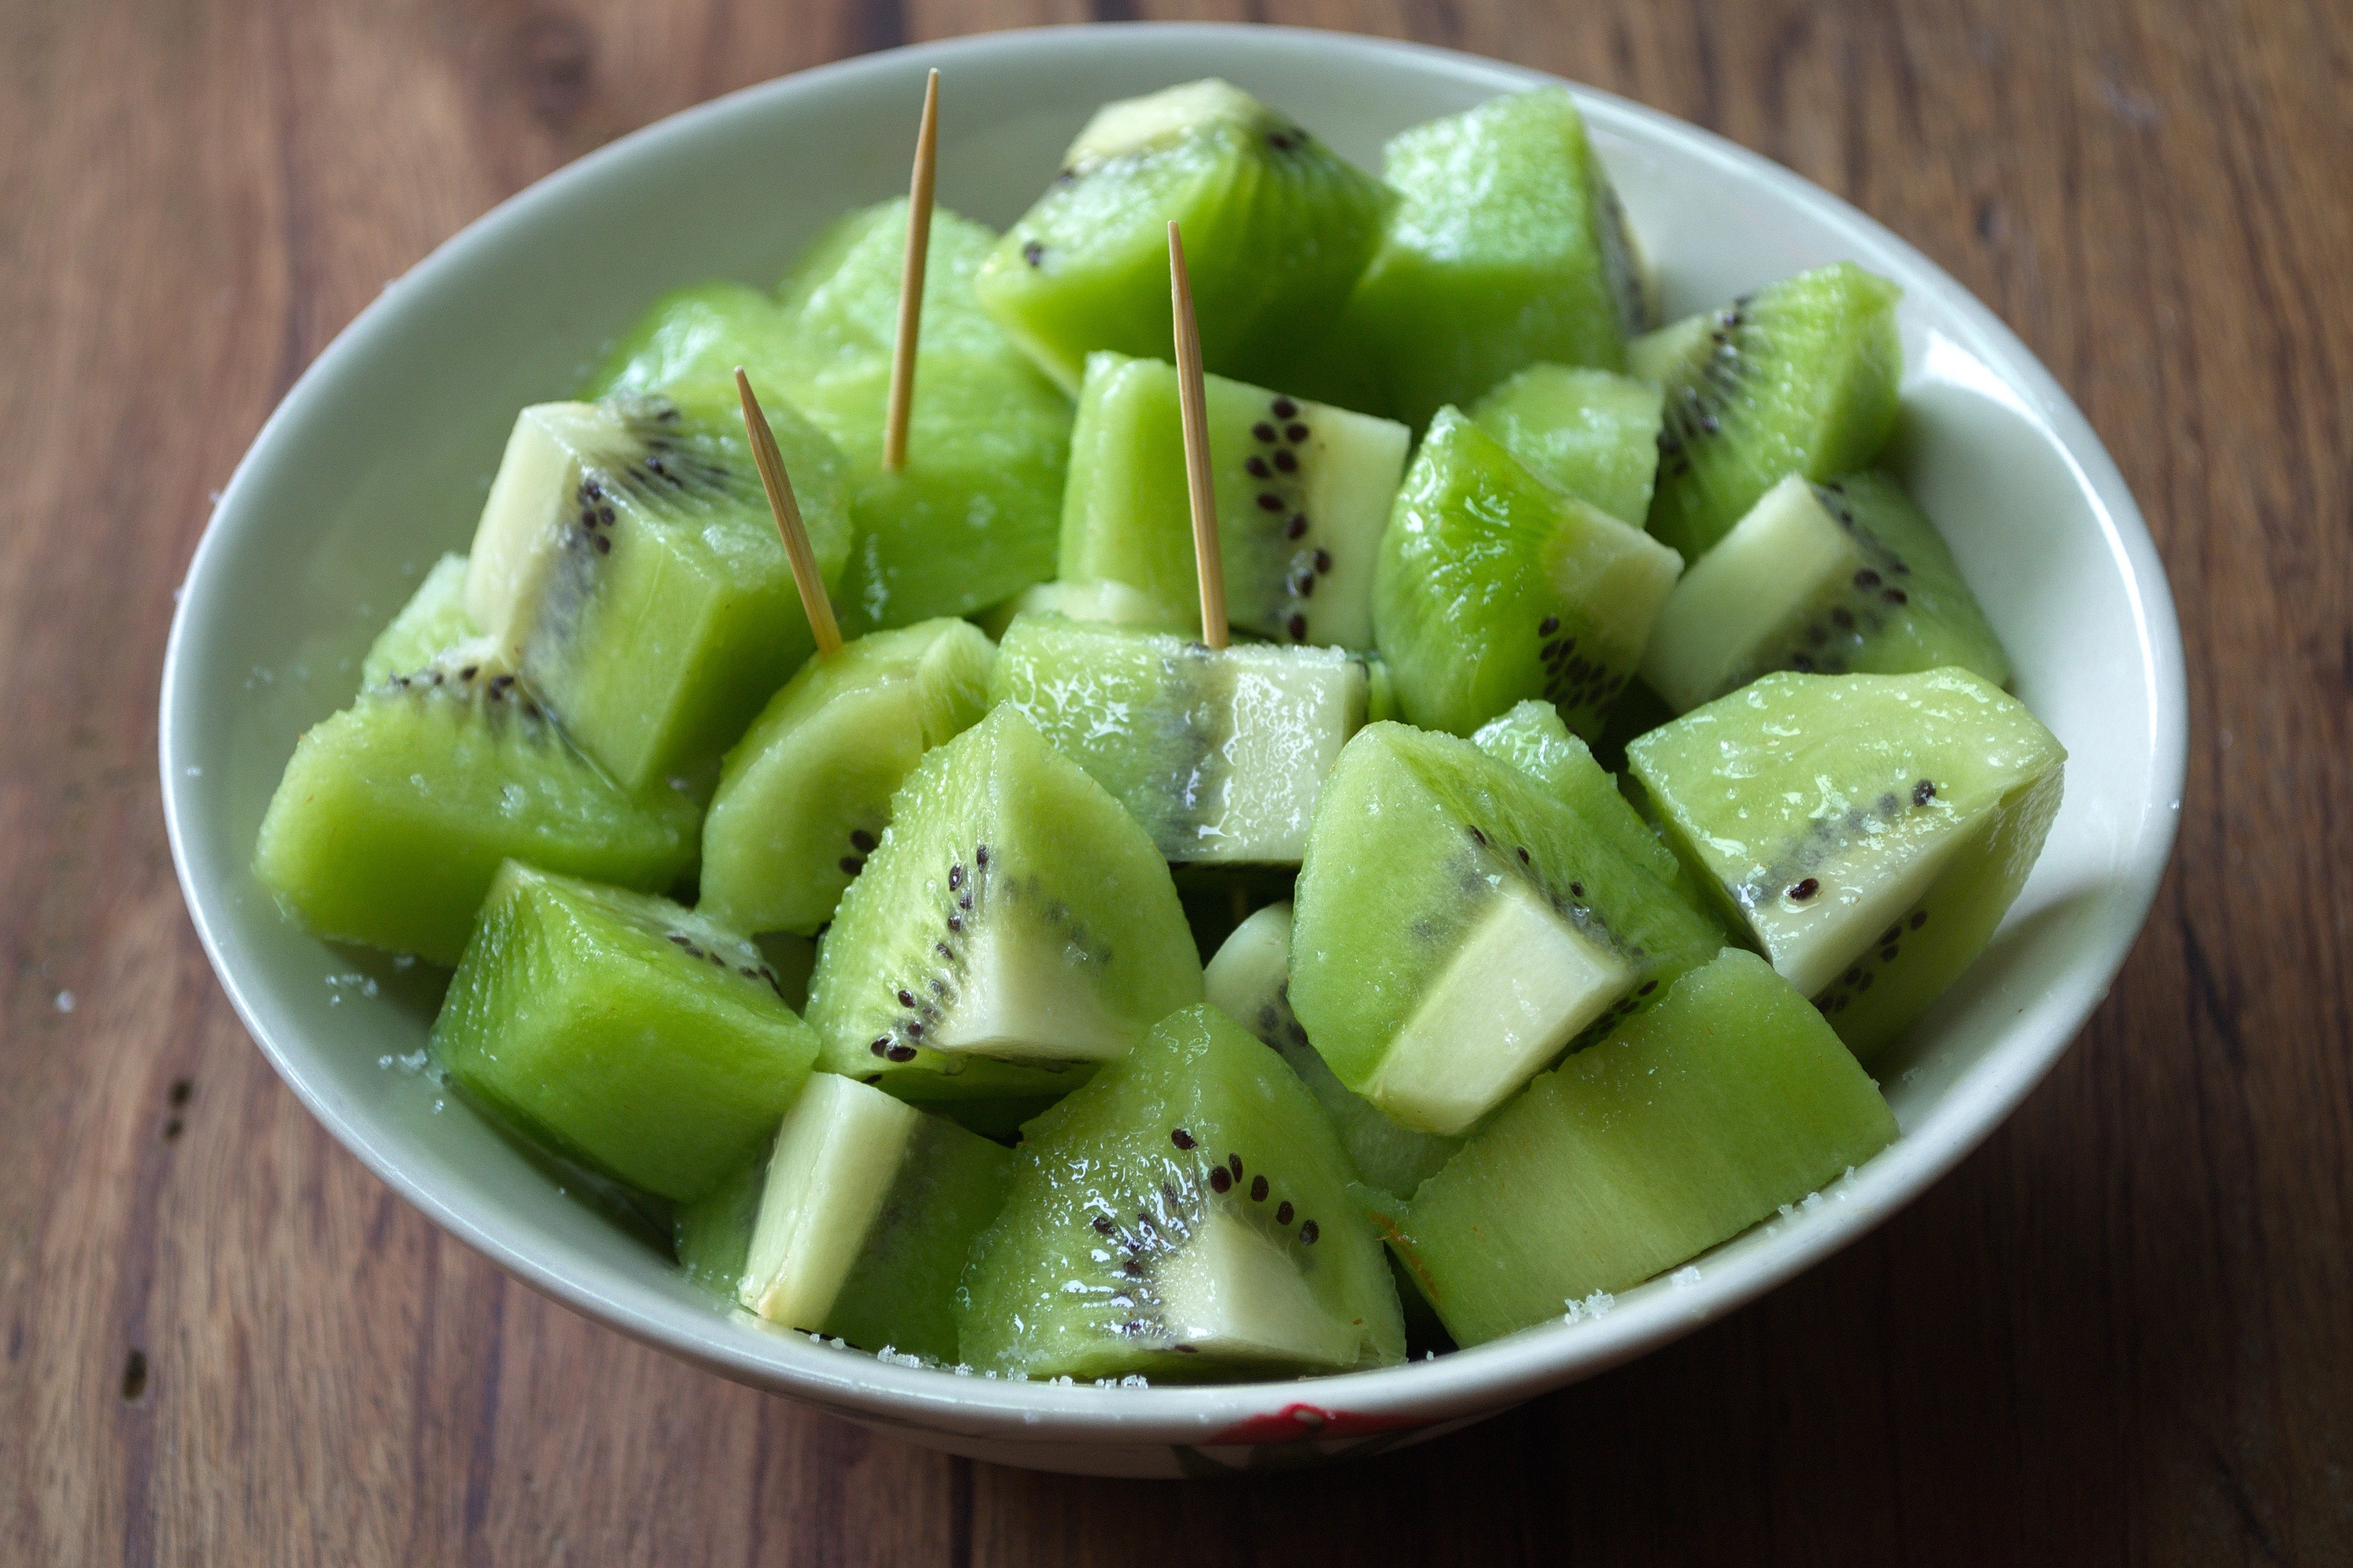
plant, fruit, dish, food, green, produce, vegetable, cuisine, kiwi, vitamin, cucumber, cucurbita, flowering plant, land plant, cucumber gourd and melon family